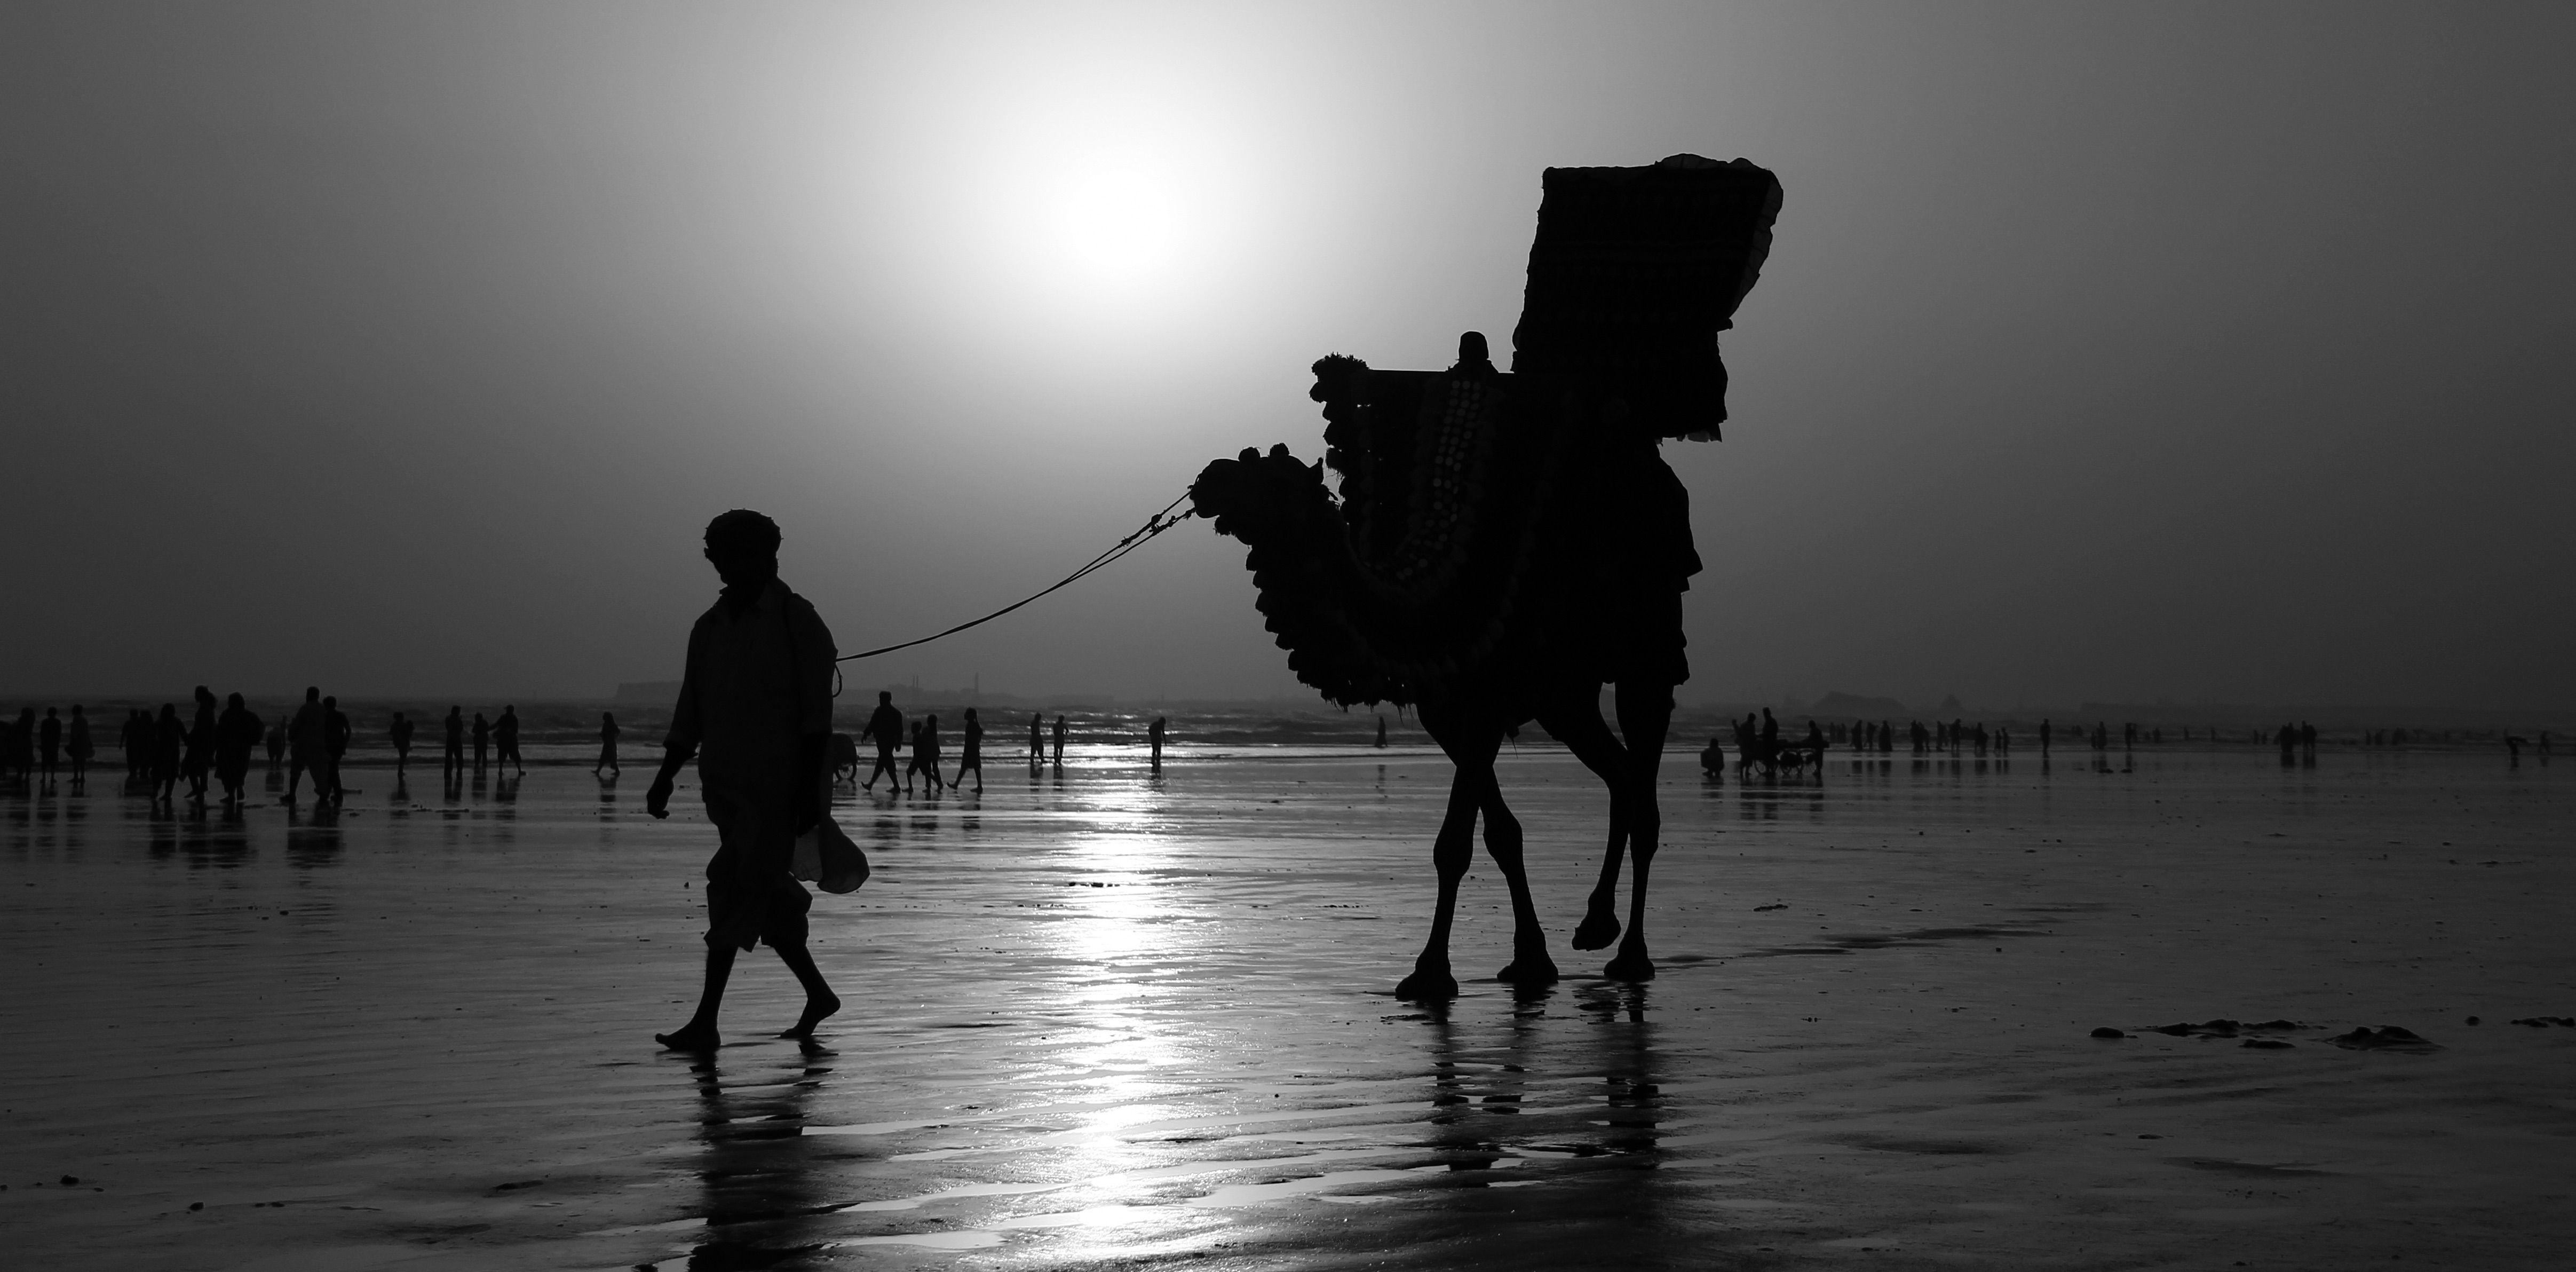
silhouette, light, black and white, photography, morning, reflection, shadow, darkness, black, monochrome, photograph, monochrome photography, atmospheric phenomenon